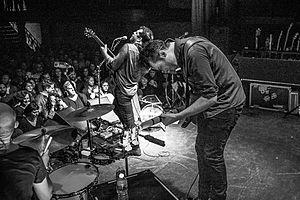
We Are Augustines est un groupe de rock américain, originaire de Brooklyn, à New York. Il est composé du guitariste Billy McCarthy, bassiste Eric Sanderson et batteur Rob Allen.